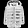
Label: Coat